The Good Guys (1968 TV series)

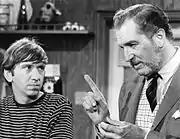
A health inspector (guest-star Vincent Price, right) tells Rufus (Bob Denver) to clean up the diner in the Season 2 episode "Fly in My Stew."

The main characters are Rufus Butterworth (Bob Denver), the driver of a customized 1924 Lincoln turned taxi, and his childhood friend Bert Gramus, played by Herb Edelman, owner of a local diner and neighborhood hangout called "Bert's Place", which Butterworth advertised on the taxi's fender-mount spare tire covers. Plots usually revolved around "get rich quick" schemes that invariably backfired. In the second season (1969–1970), Rufus gave up driving the cab and became a partner with Bert in the diner, which moved to a beach location. Other characters included Bert's schoolteacher wife, Claudia (Joyce Van Patten), and diner regulars Mr. Bender, Hal Dawson, and truck driver Big Tom (played by Denver's "Gilligan's Island" co-star Alan Hale Jr.).